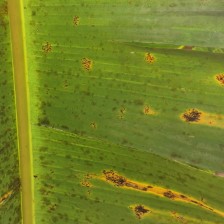
Label: pestalotiopsis